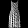
Label: Dress